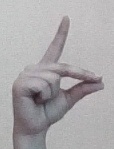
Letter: ta